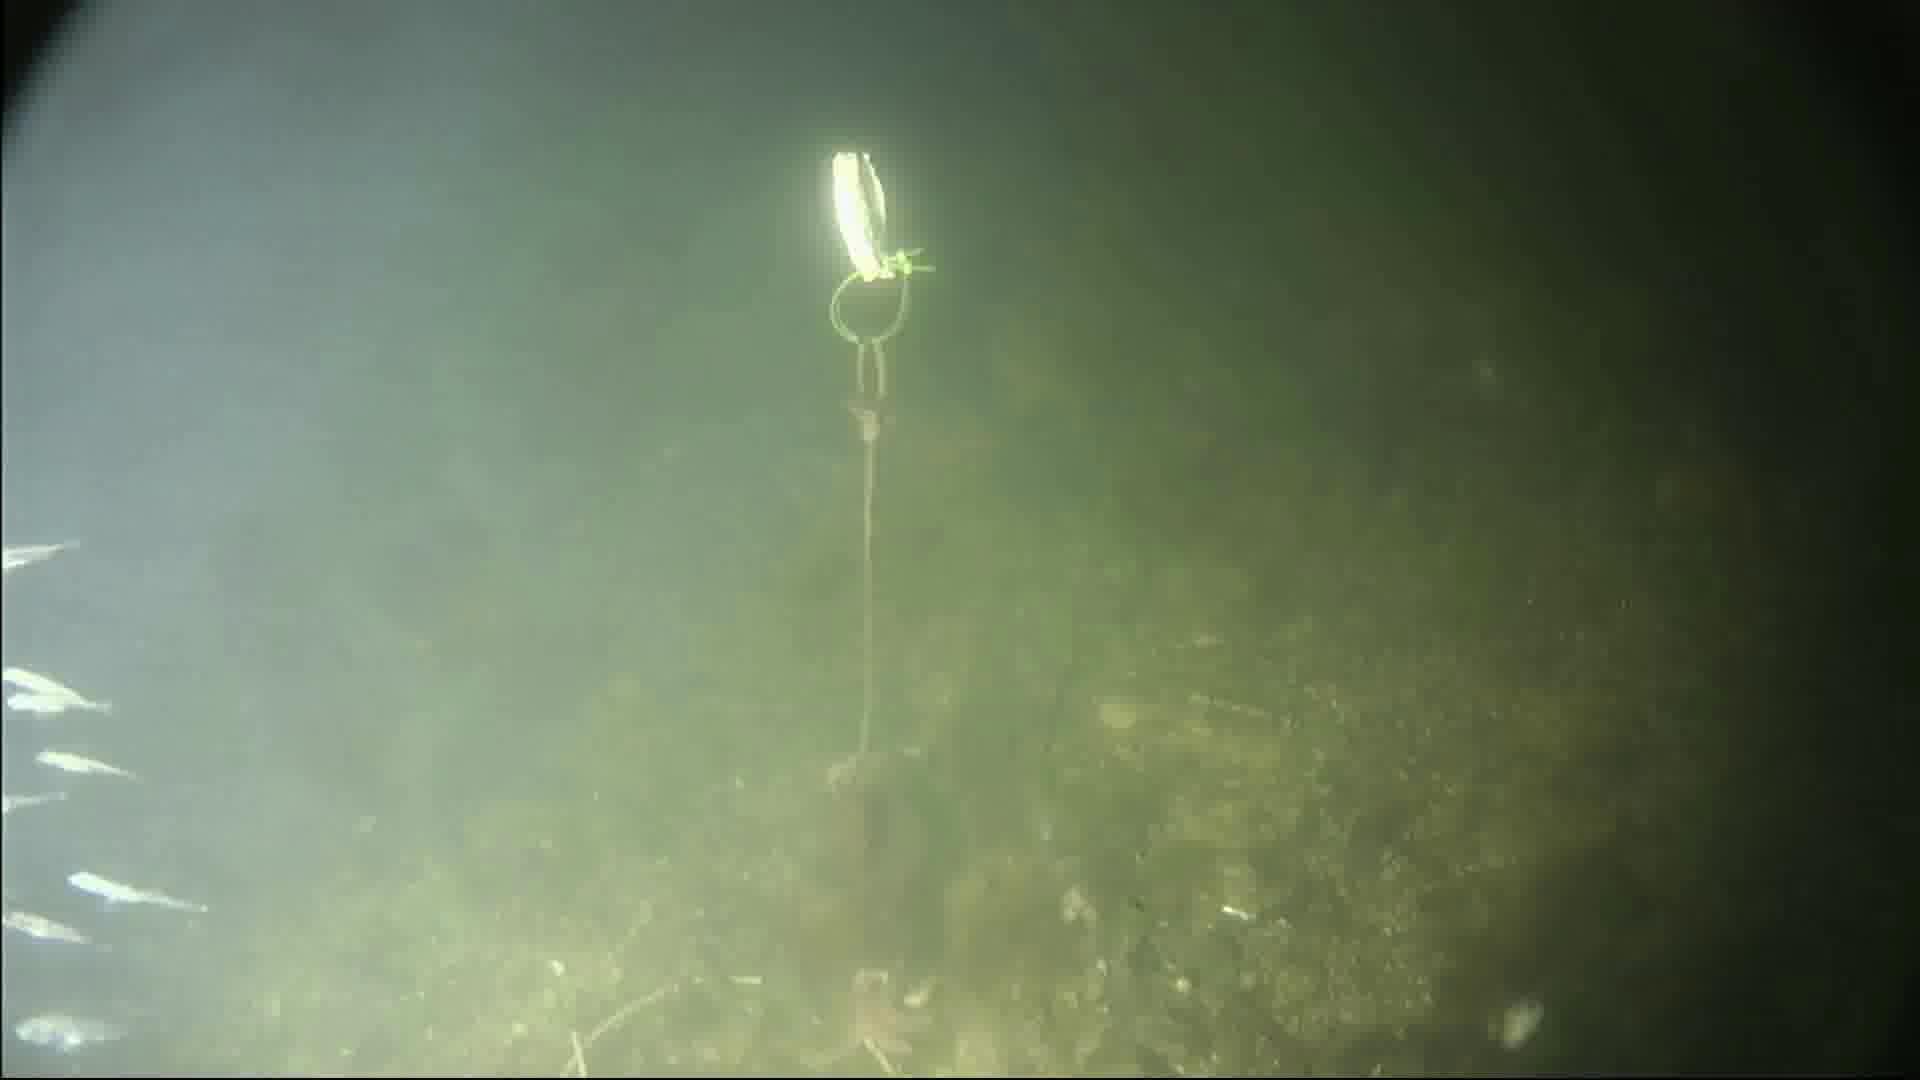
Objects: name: starfish
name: crab
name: small_fish